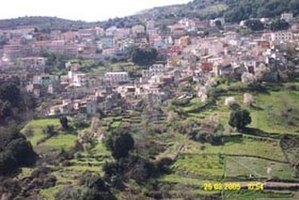
Ussassai
Ussassai er en by og en kommune i provinsen Nuoro i regionen Sardinien i Italien. Byen ligger i 710 meters højde og har 568 indbyggere. Kommunen har et areal på 47,32 km² og grænser til kommunerne Gairo, Osini, Seui og Ulassai.